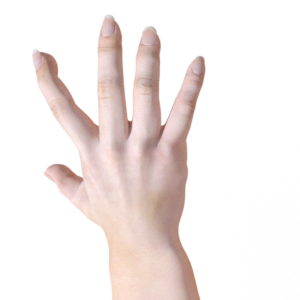
Label: paper